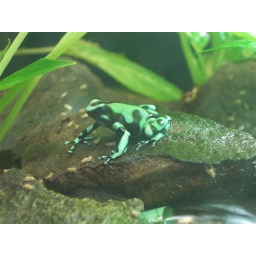
Poison arrow frog in the green and black color with tiny crickets all around him.